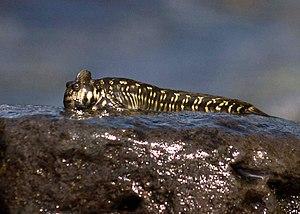
Blennie amphibie (Alticus anjouanae) à la Réunion.
Les Comores sont un archipel de l'océan Indien qui comporte de nombreuses espèces endémiques et espèces disparues.
Alticus est un genre de poissons marins qui regroupe plusieurs espèces de la famille des Blenniidae, notamment des blennies amphibies.
L'île de La Réunion est un département d'outre-mer français situé dans le sud-ouest de l'océan Indien.